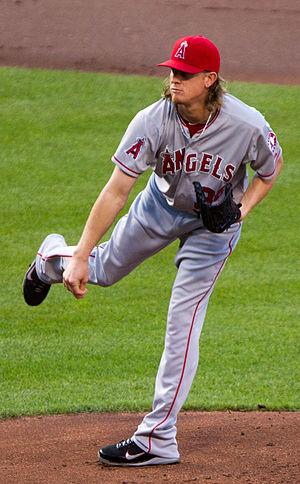
Jered David Weaver est un ancien lanceur droitier de baseball. Il joue dans la Ligue majeure de baseball de 2006 à 2017 et dispute 322 de ses 331 matchs en carrière avec les Angels de Los Angeles.
Le trophée Dick Howser est un prix remis annuellement au meilleur joueur de baseball collégial ou universitaire des États-Unis.